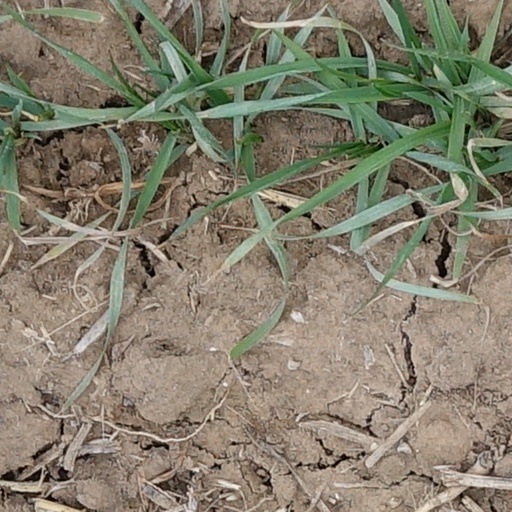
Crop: wheat